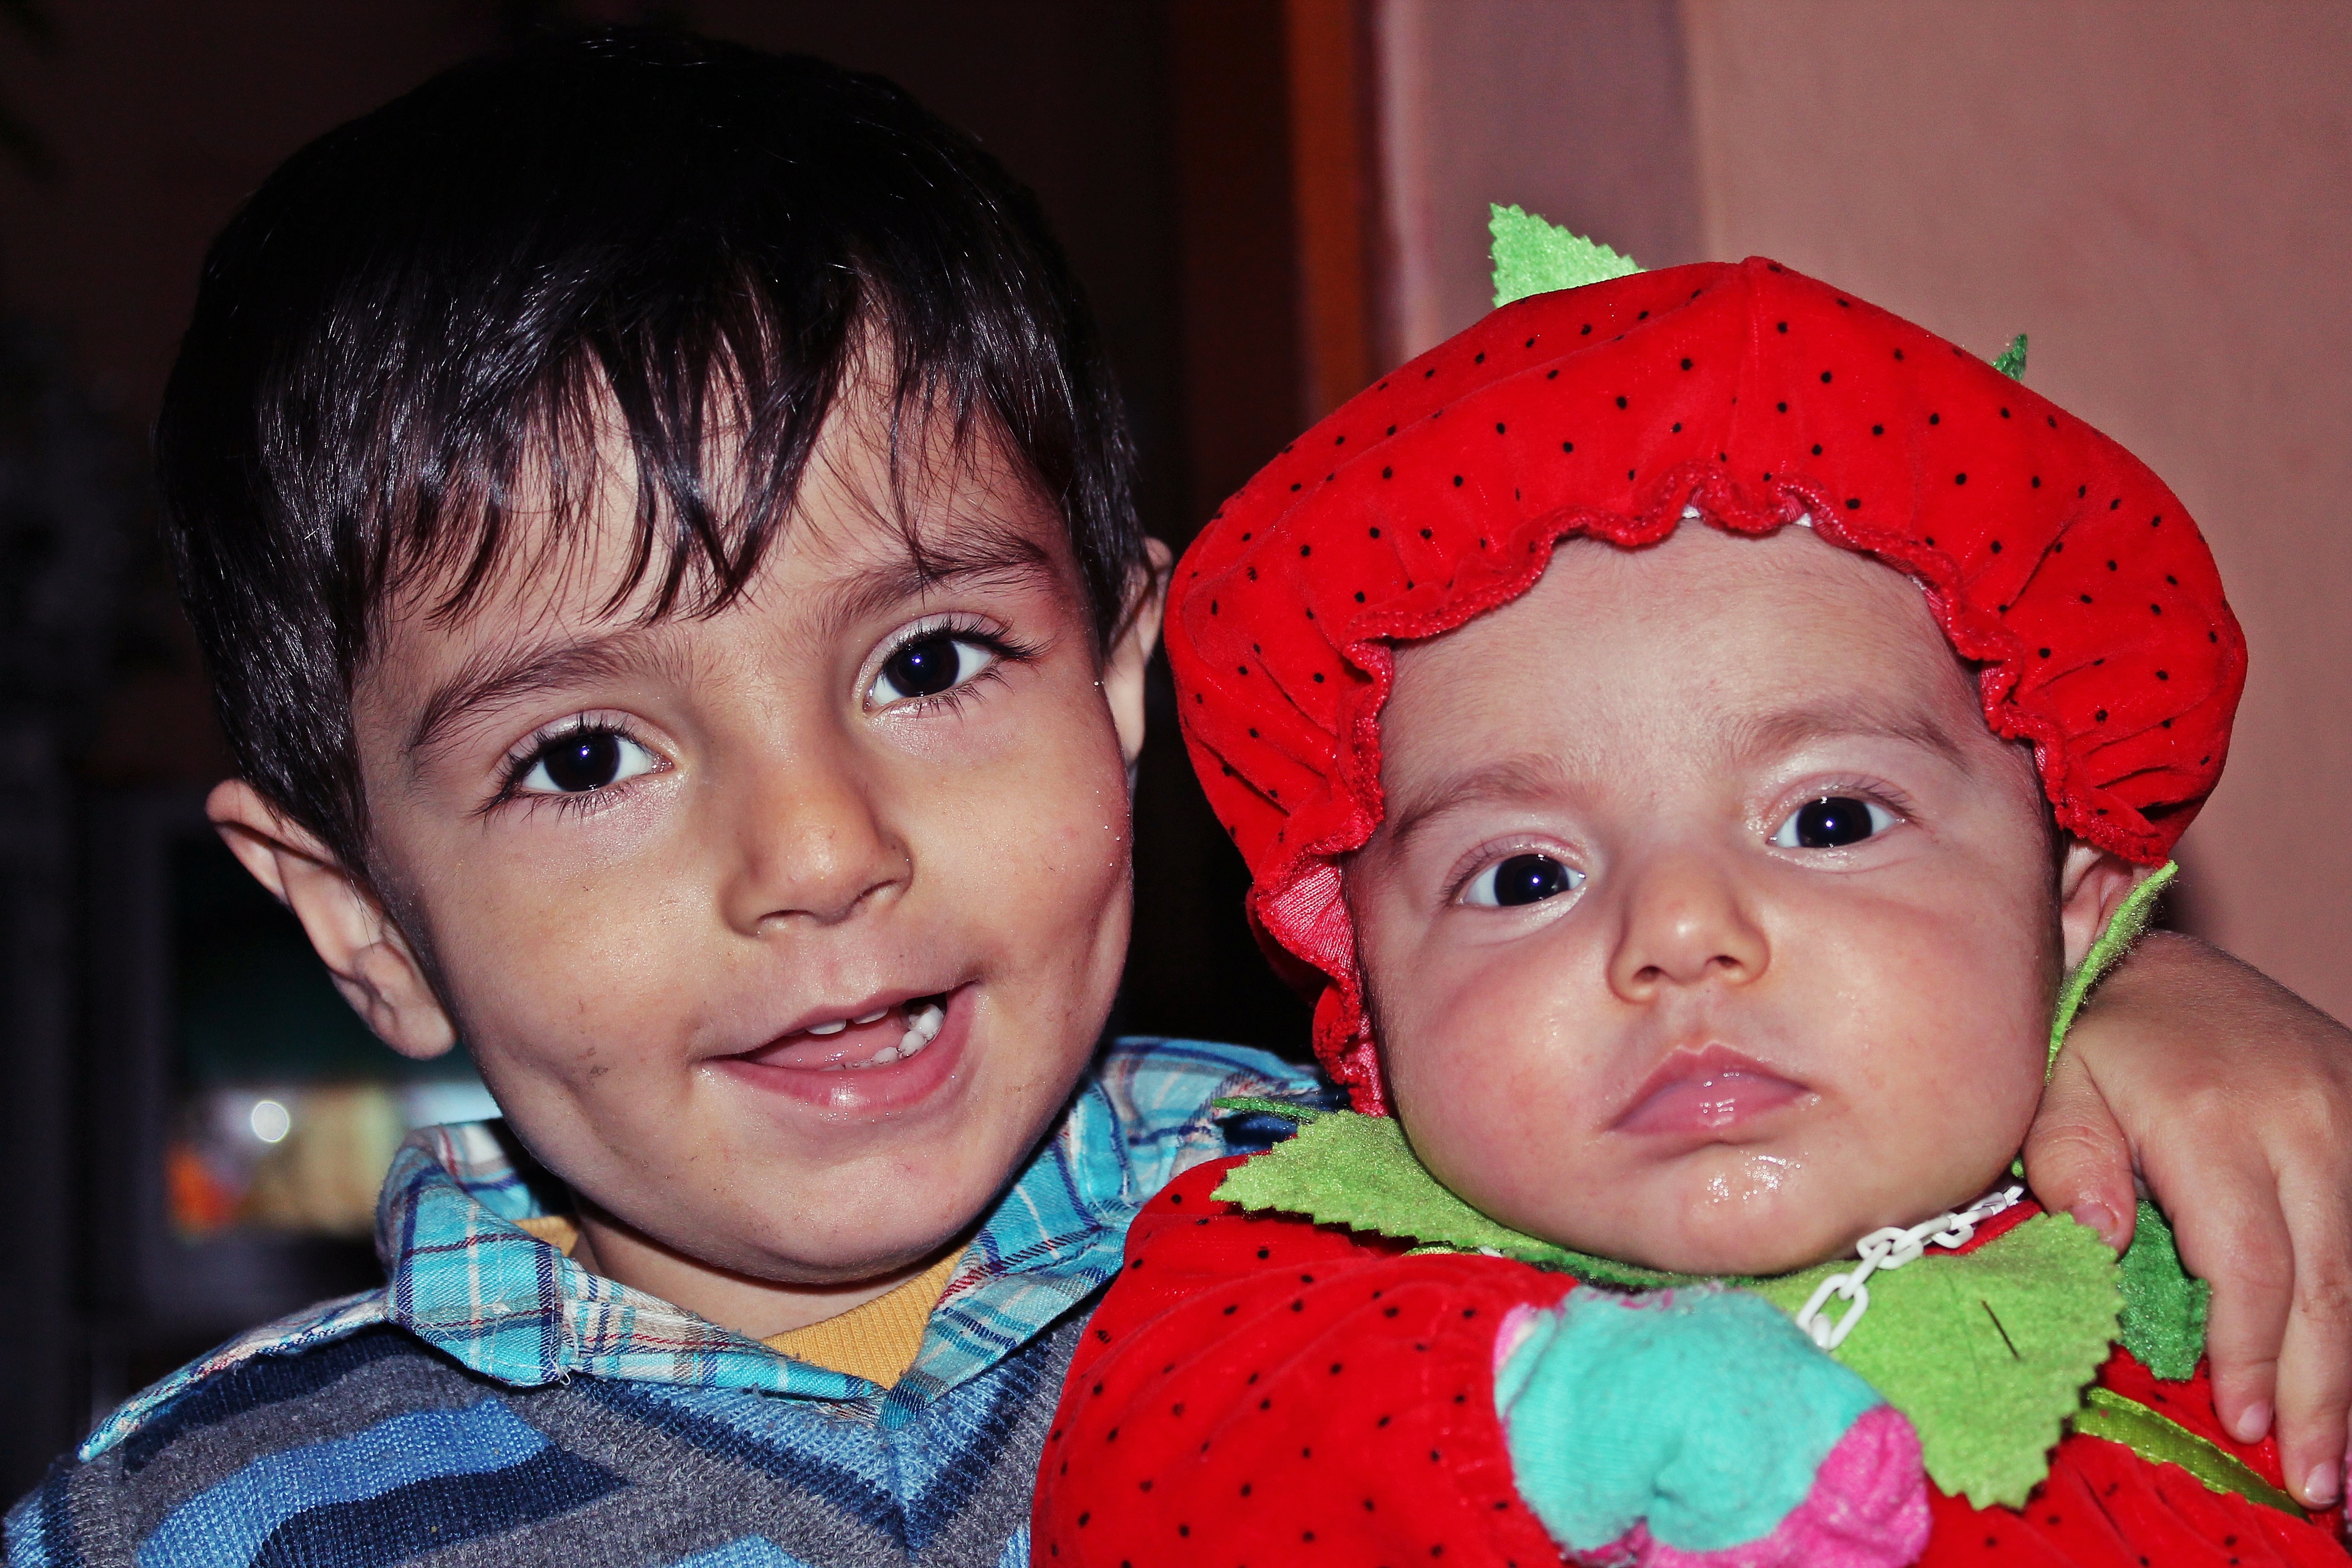
person, people, child, facial expression, smile, sibling, face, family, nose, infant, toddler, eye, head, skin, organ, laughter, emotion